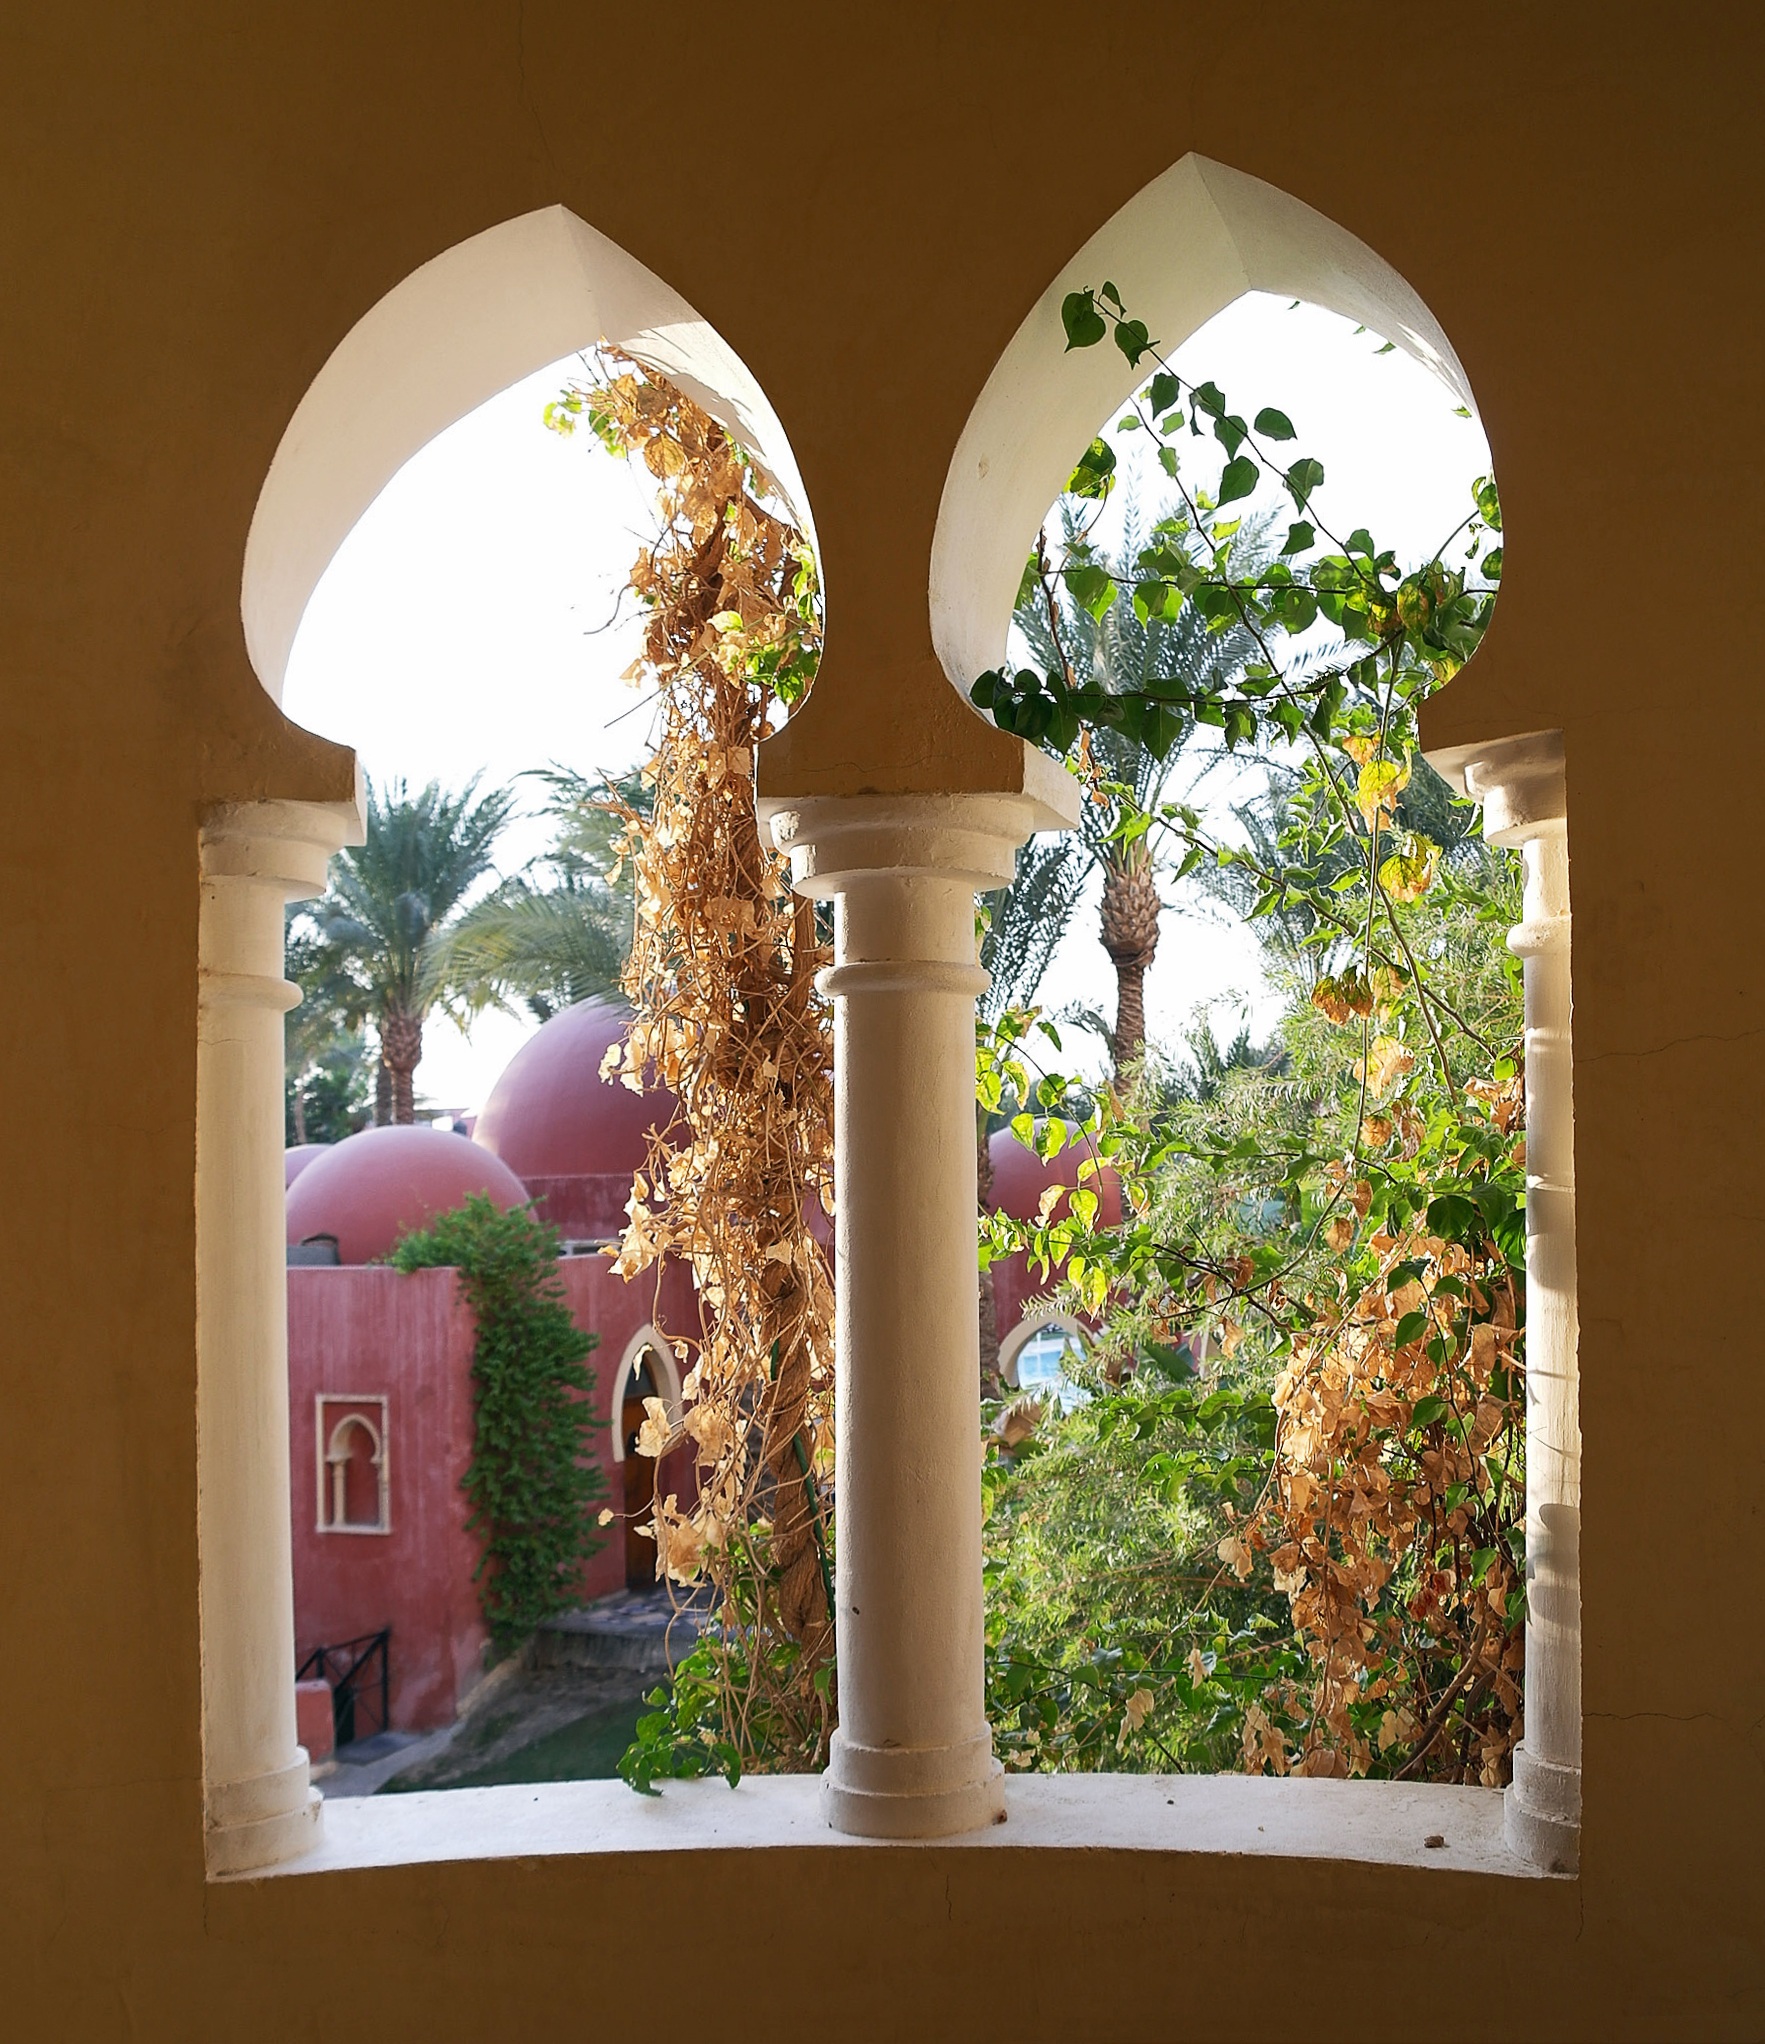
flower, window, glass, palace, home, arch, holiday, lighting, flora, interior design, art, oriental, floristry, orient, sun window